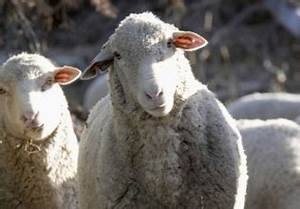
Label: pecora